San Diego Padres

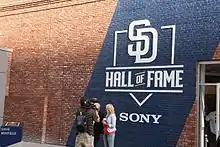
Opening of Padres Hall of Fame at Petco Park on July 1, 2016

The following 16 people have been inducted into the San Diego Padres Hall of Fame since it was founded in 1999.